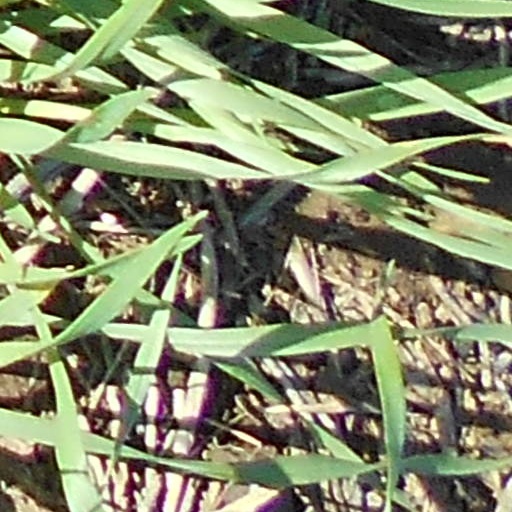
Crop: wheat